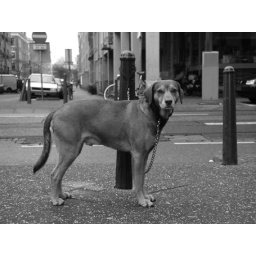
dogs and cats in amsterdam